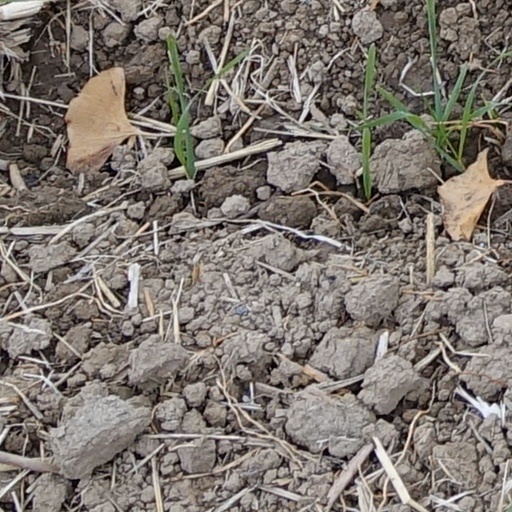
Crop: wheat